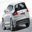
Label: automobile